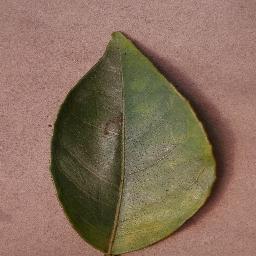
Label: Orange___Haunglongbing_(Citrus_greening)